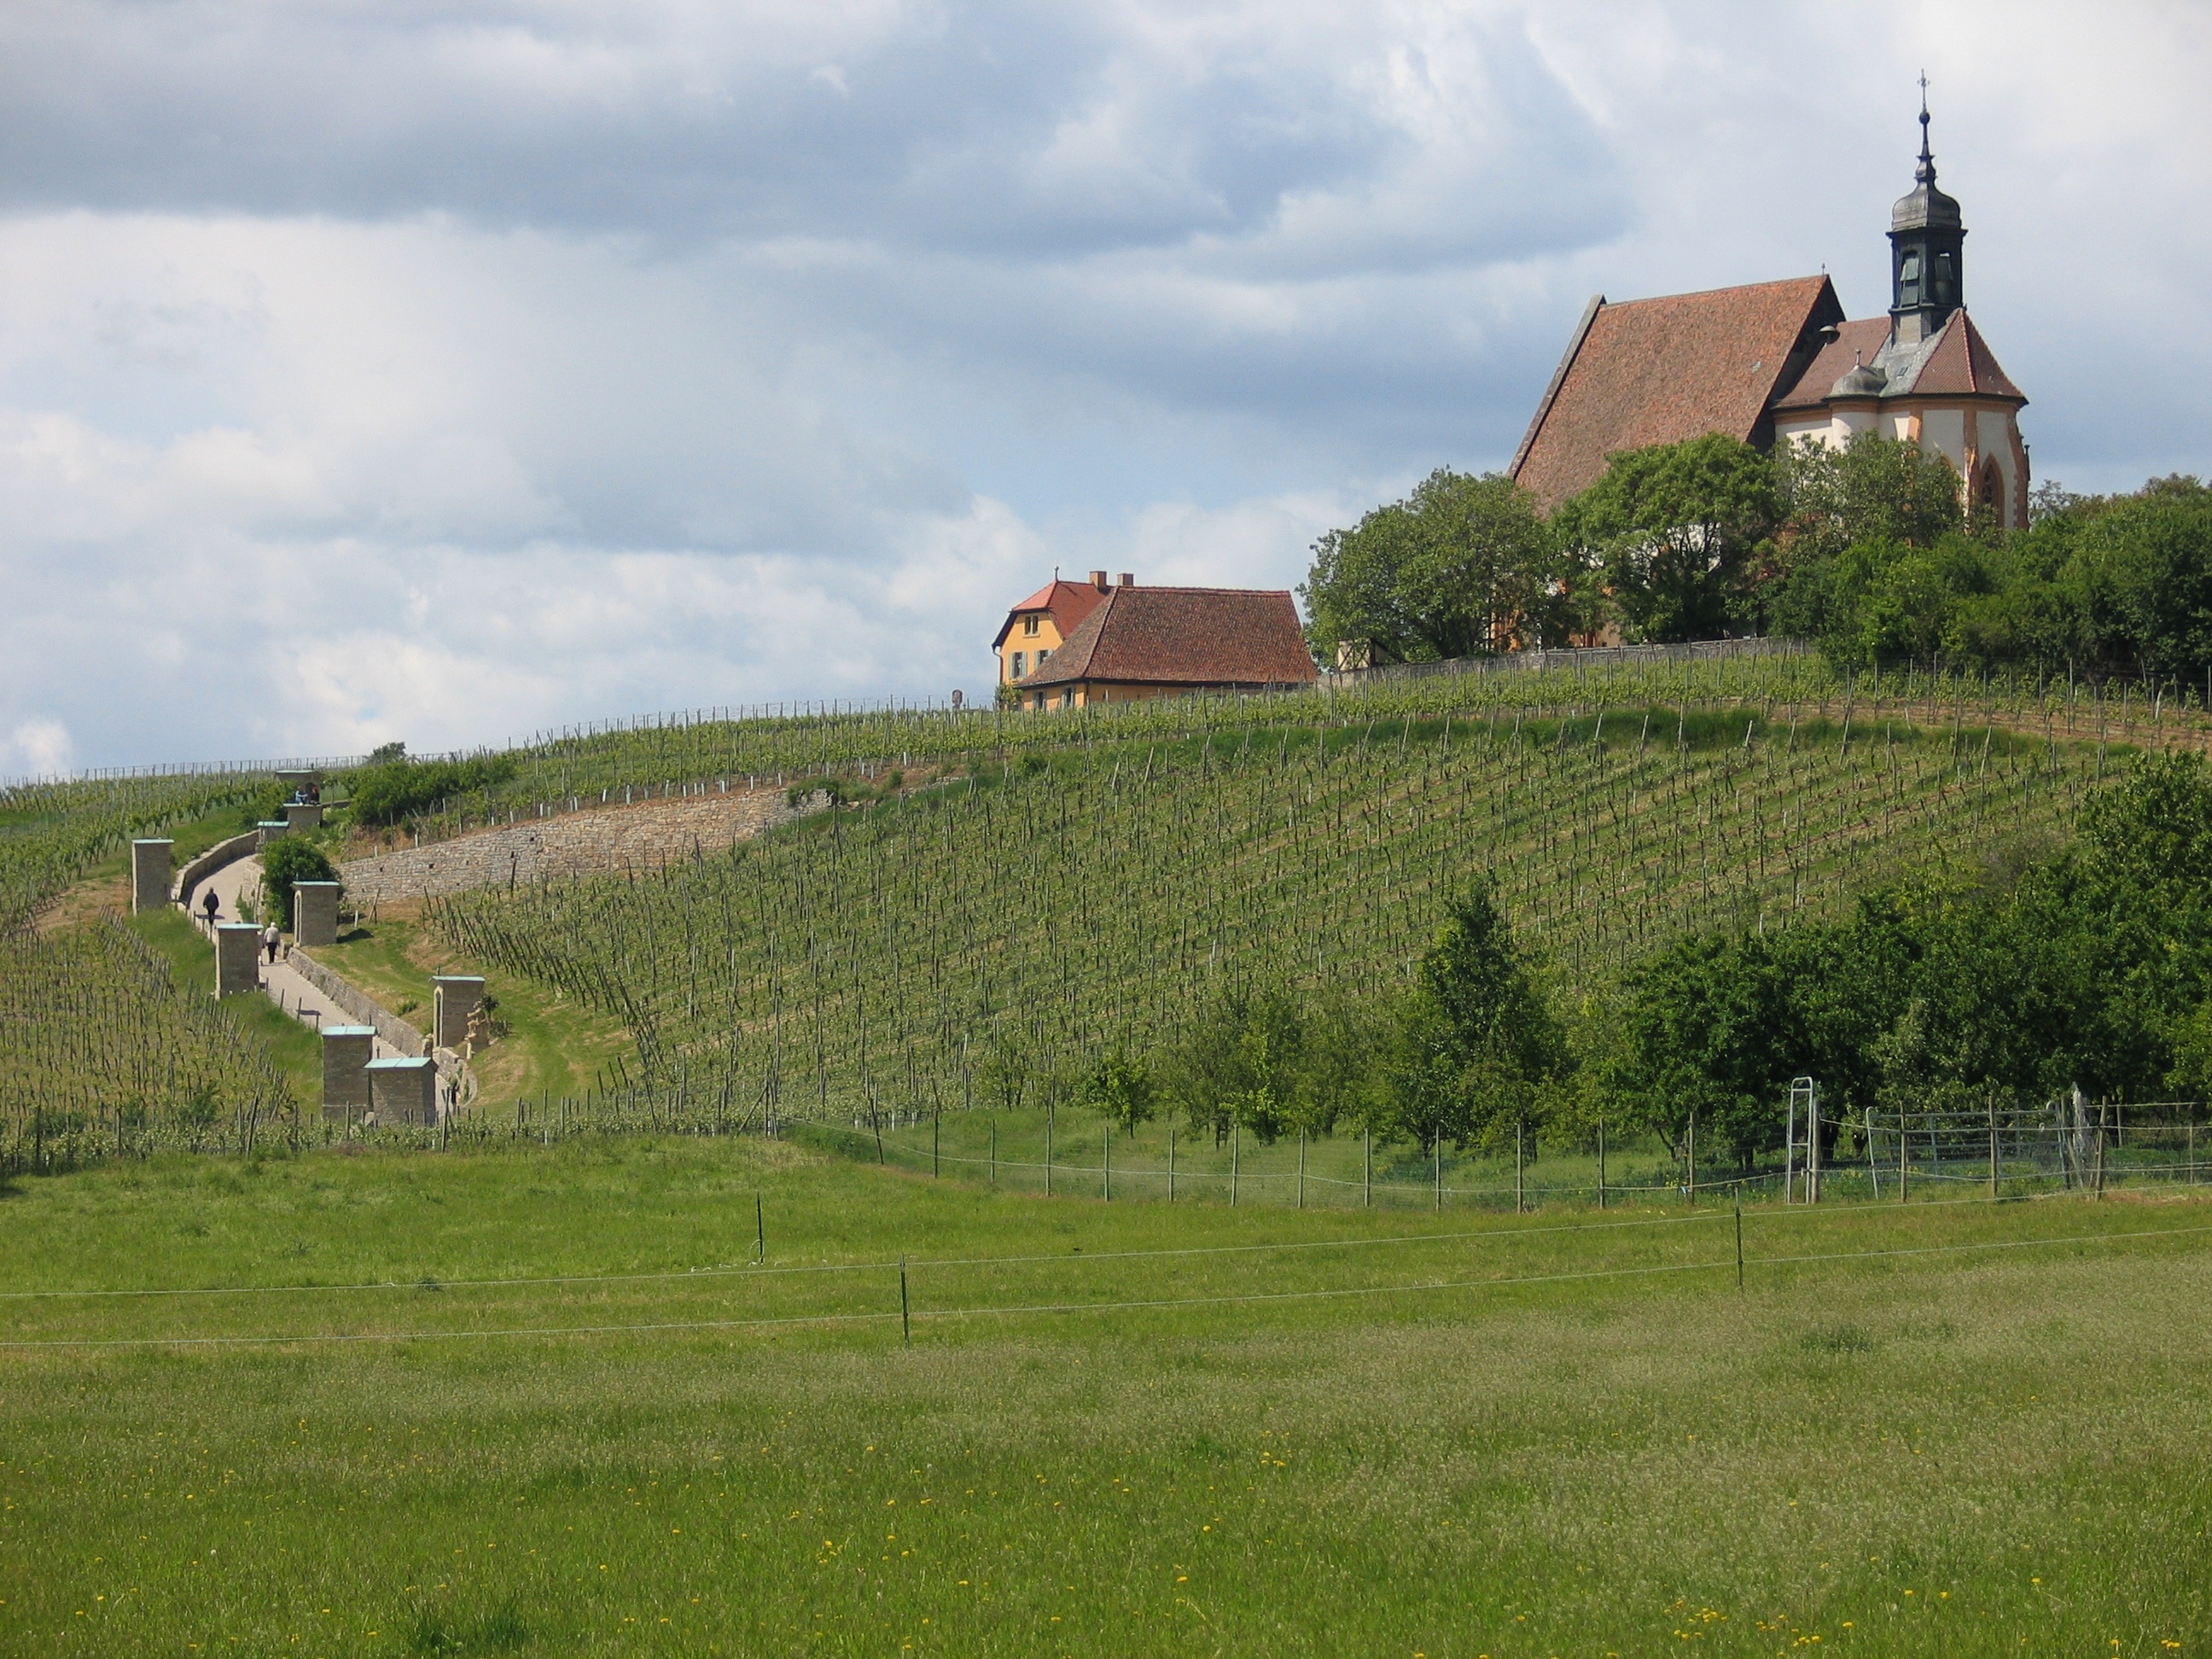
landscape, grass, vineyard, field, farm, meadow, prairie, hill, building, summer, village, pasture, grazing, agriculture, plain, grassland, plateau, rural area, swiss francs, pilgrimage church, main loop, wine franken, volkach, maria in the vineyard